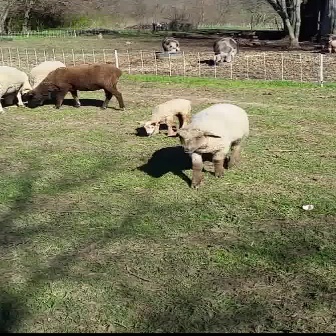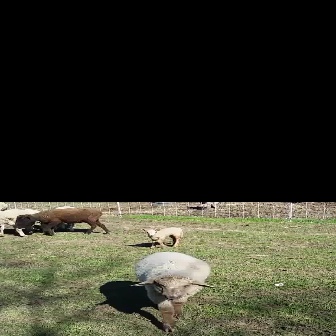
  Please identify the target specified by the bounding box [161,101,249,188] in the first image and locate it in the second image. Return the coordinates in [x_min,y_min,x_max,y_max] format.
Answer: [128,250,210,333]